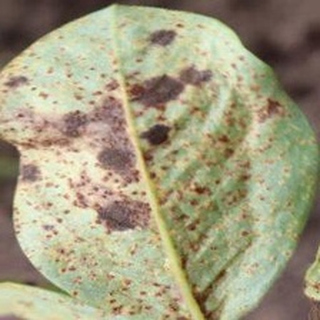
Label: groundnut_rust